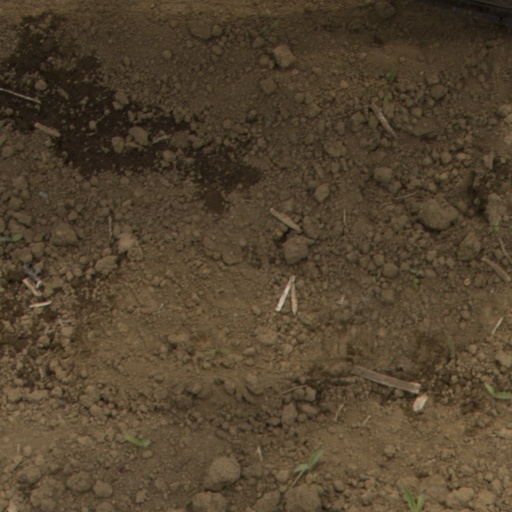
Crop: Jerusalem artichoke